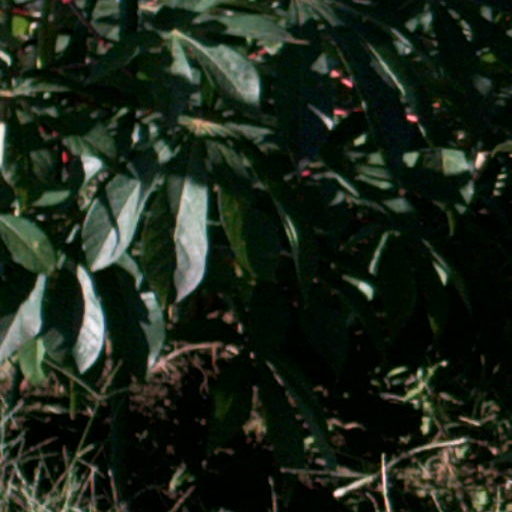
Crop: cassava